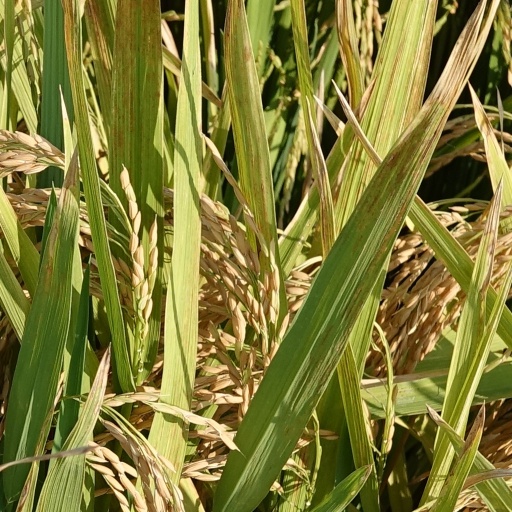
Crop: rice